Miss Foozie

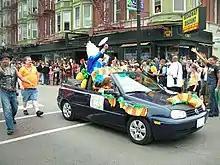
Miss Foozie rides in the back of a car during the in

On March 20, 2002, Miss Foozie appeared on the cover of "Nightspots", an extensive, four-color glossy of Chicago's vibrant LGBT nightlife scene, published by Windy City Media Group, which also publishes "Windy City Times", the city's oldest gay newspaper. Artwork of her appeared on the cover on May 1, 2005, and she appeared on the cover again in April 2007. In November 2002, she appeared on the cover of "BoystownChicago", and she appeared on the cover again in 2005 as "Chicago's Most Loved Host".